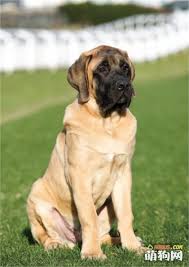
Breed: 231-n000077-bull_mastiff